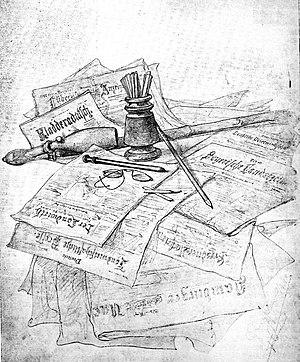
Otto von Bismarck /ˈɔtoː fɔn ˈbɪsmɑːk/, duc de Lauenburg et prince de Bismarck, né à Schönhausen le 1ᵉʳ avril 1815 et mort le 30 juillet 1898 à Friedrichsruh, est un homme d'État prussien puis allemand.